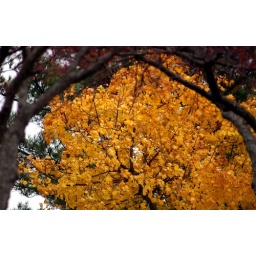
A yellow fall tree framed by branches.